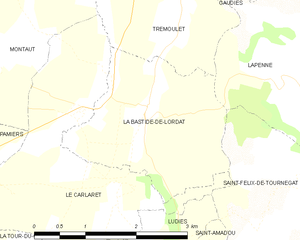
Carte des communes françaises: La Bastide-de-Lordat